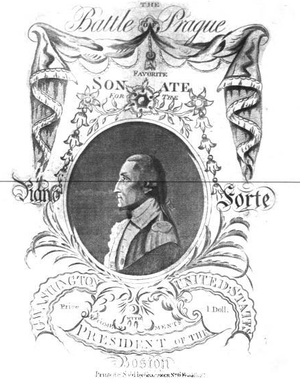
Franz Koczwara est un altiste, contrebassiste et compositeur bohémien, né en 1740 à Prague.